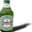
Label: bottle